Yerra Mandaram

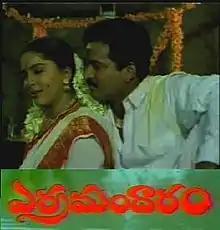
Movie Poster

Yerra Mandaram is a 1991 Indian Telugu-language revolutionary film directed by Muthyala Subbaiah. Produced by Pokuri Venkateswara Rao on Eetharam Films banner, the film stars Rajendra Prasad and Yamuna with music composed by Chakravarthy. The entire film was shot in a remote village. The film was remade in Tamil as "Puthiya Parasakthi" (1996) and in Kannada as "Balarama" (2002). The film won four Nandi Awards.